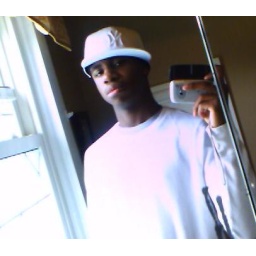
stylin in the bathroom mirror